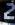
Number: 2